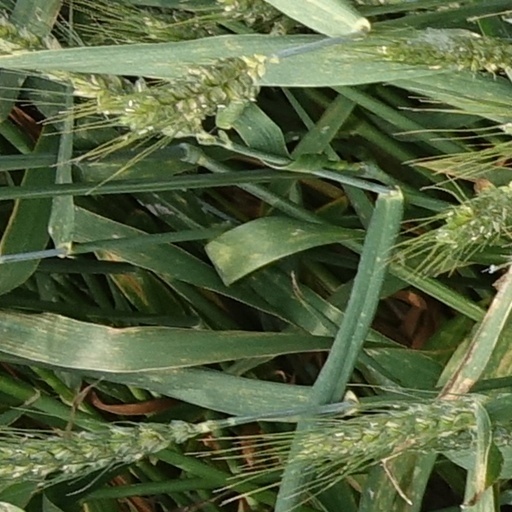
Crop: wheat